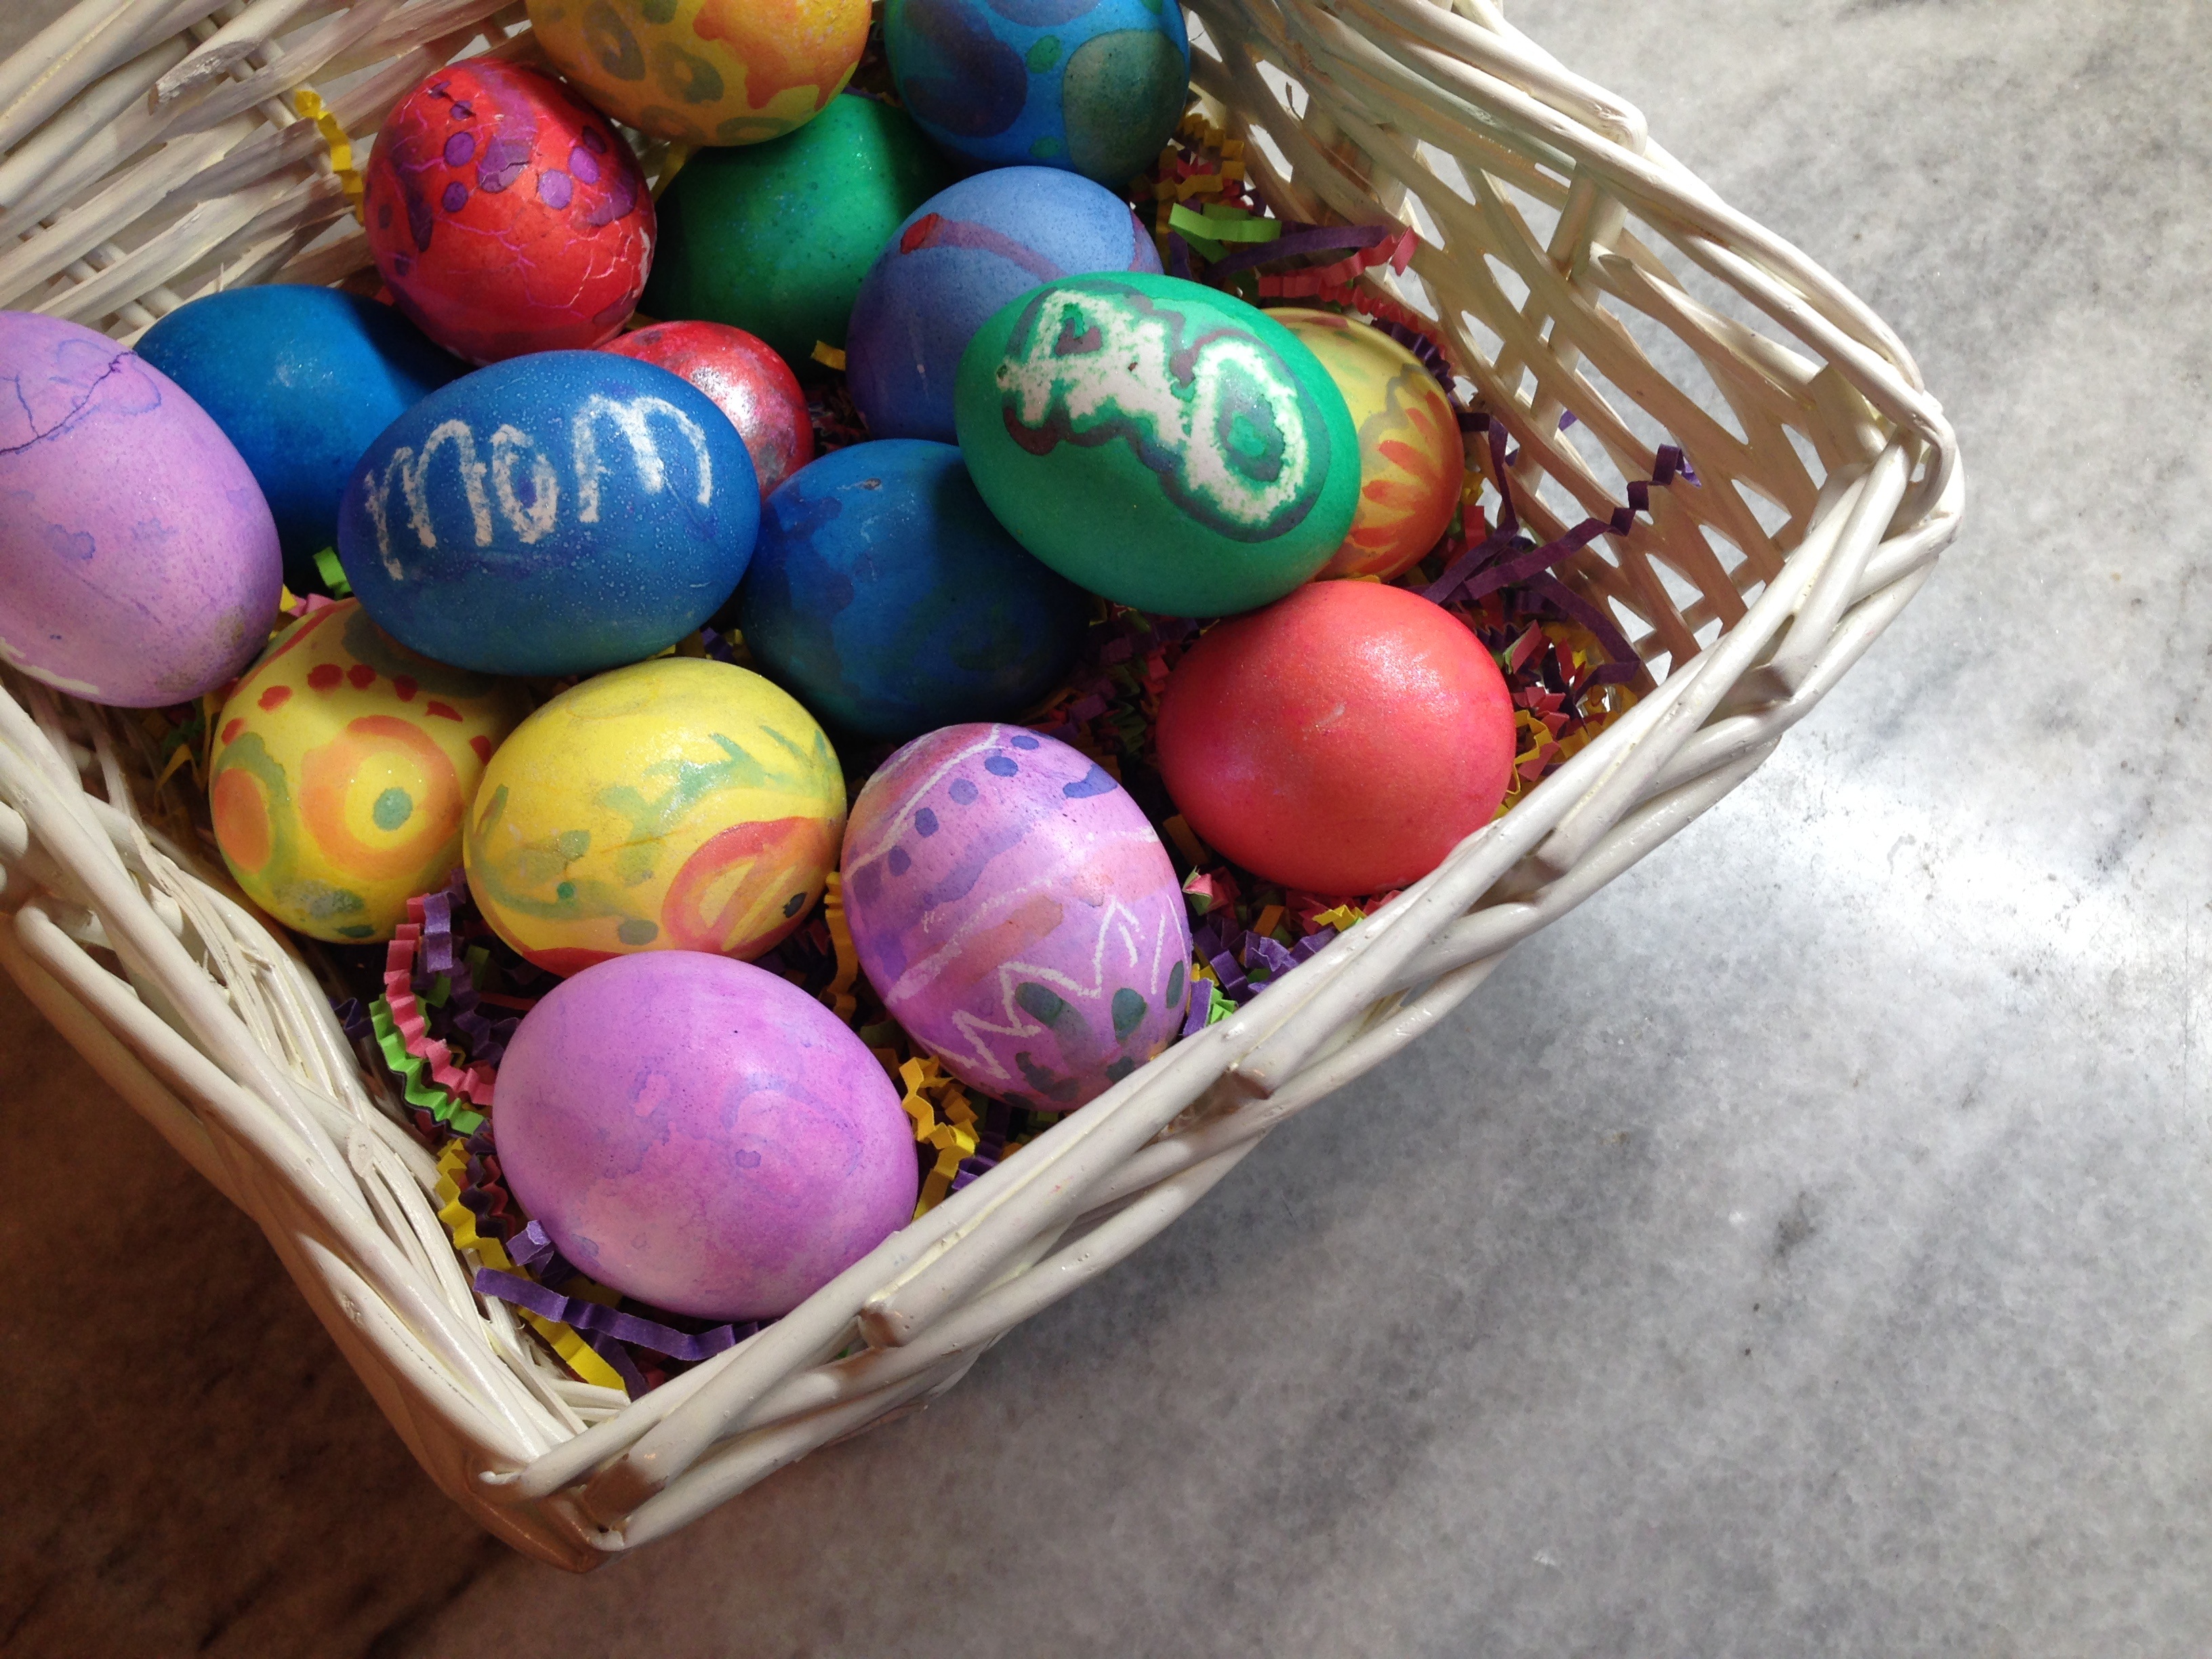
celebration, decoration, food, spring, holiday, colorful, basket, mom, dad, eggs, easter, parents, easter egg, egg hunt, easter basket, home decoration